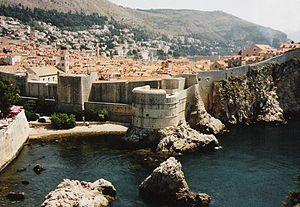
Cet article recense les sites inscrits au patrimoine mondial en Croatie.
La 3ᵉ session du Comité du patrimoine mondial a eu lieu du 22 octobre 1979 au 26 octobre 1979 à Louxor, en Égypte.